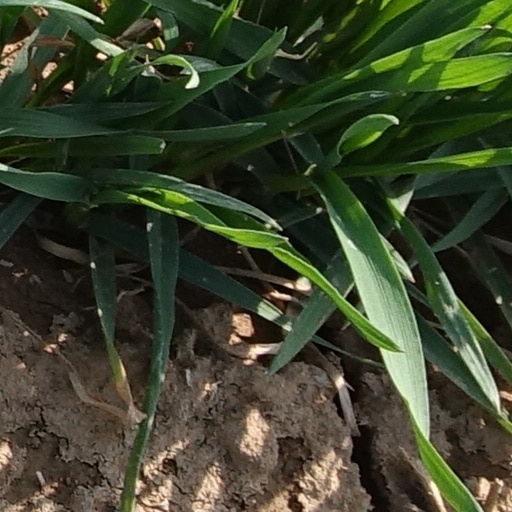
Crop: wheat